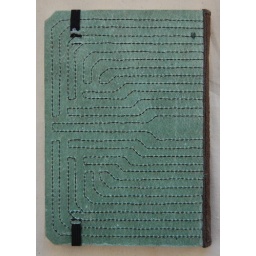
10.5x14.5 cm. Green recycled paper with black stitching, binding in brown fabric and 60 pages.